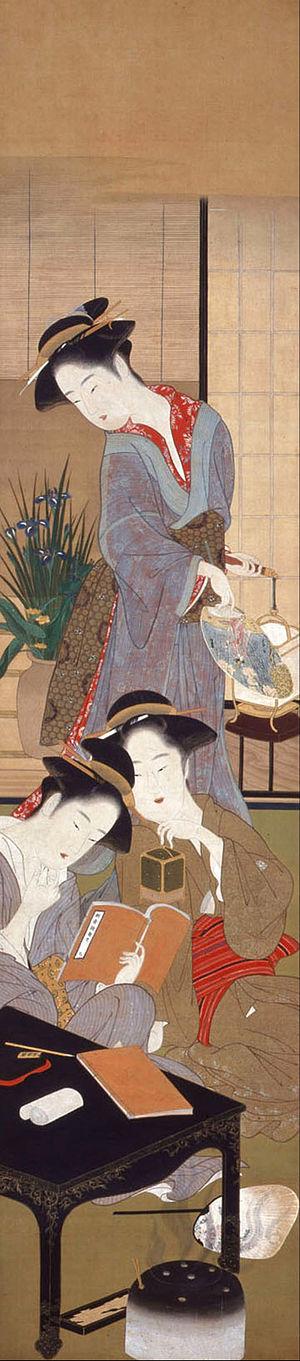
Katsukawa Shunshō, de son vrai nom Katsumiyagawa Yūsuke, est un artiste japonais d'estampes ukiyo-e.